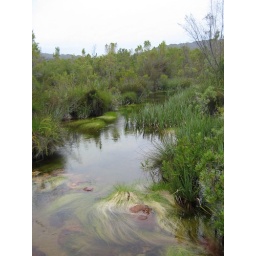
low water bridge, jeep road near de Tronk